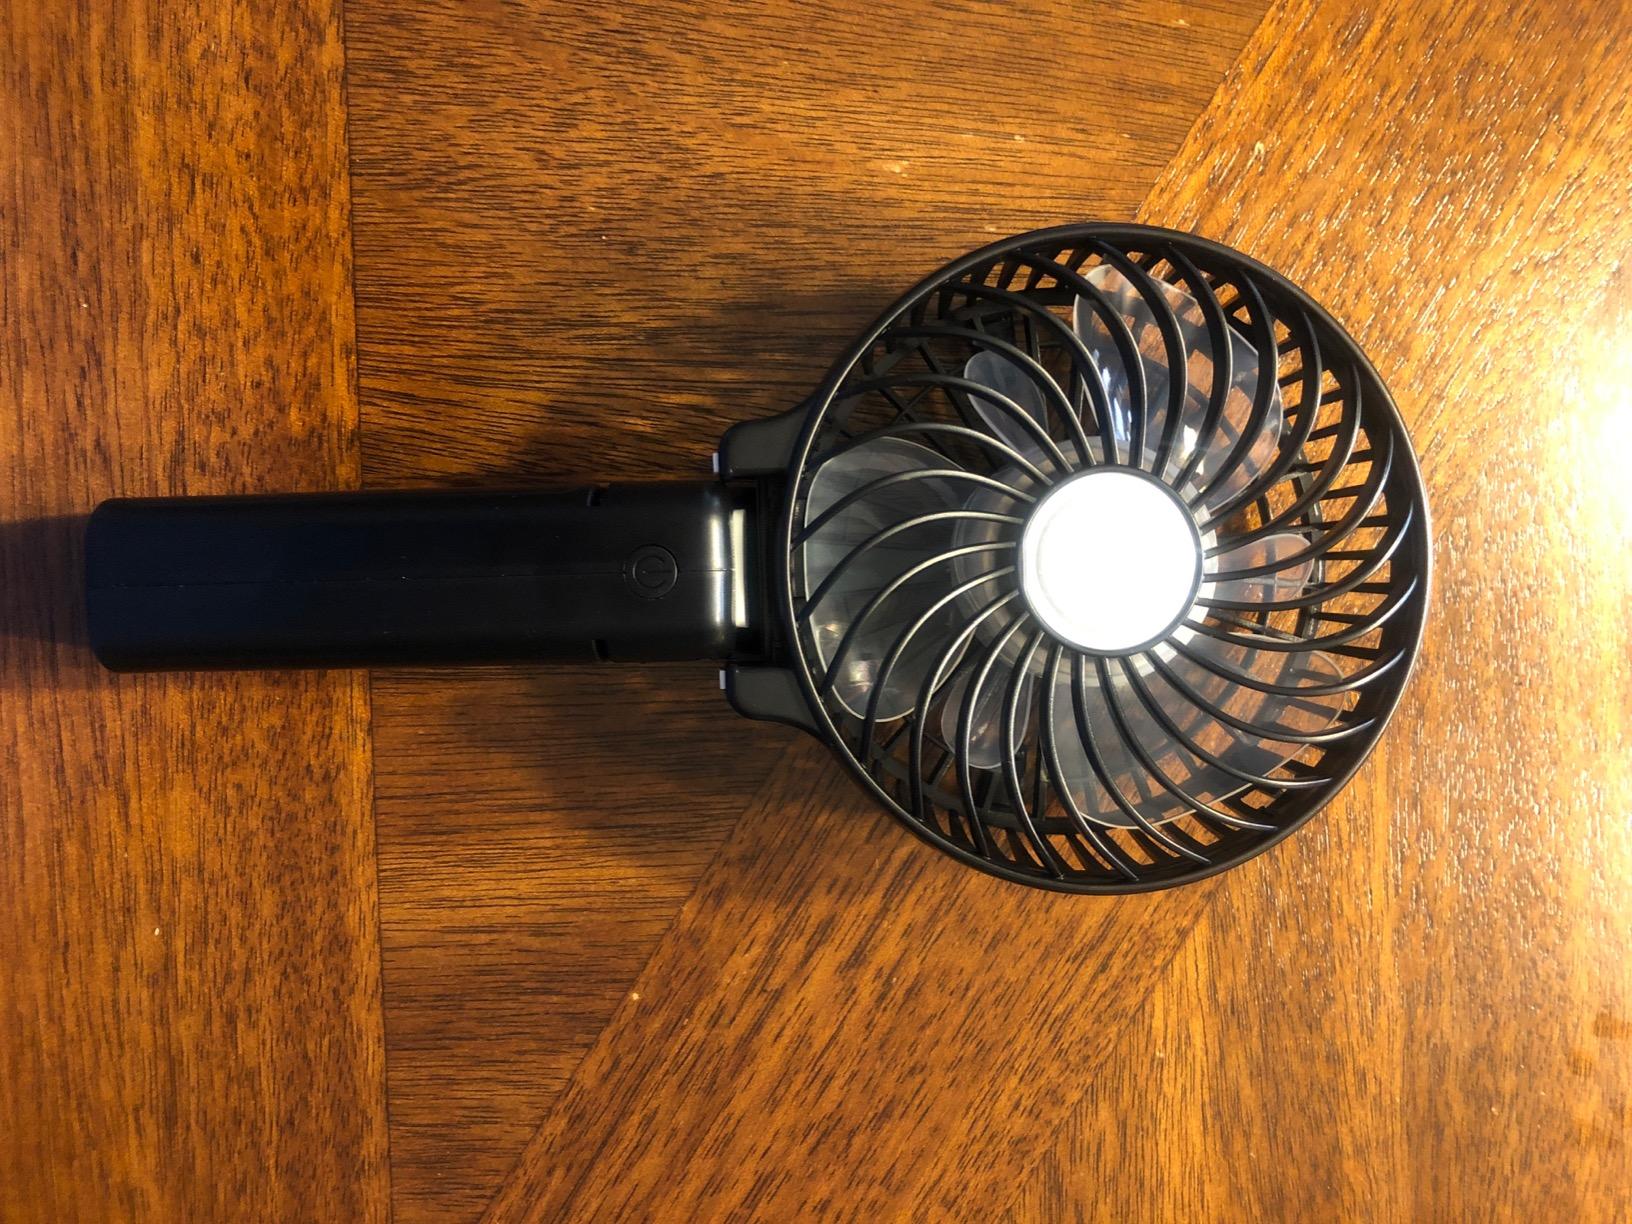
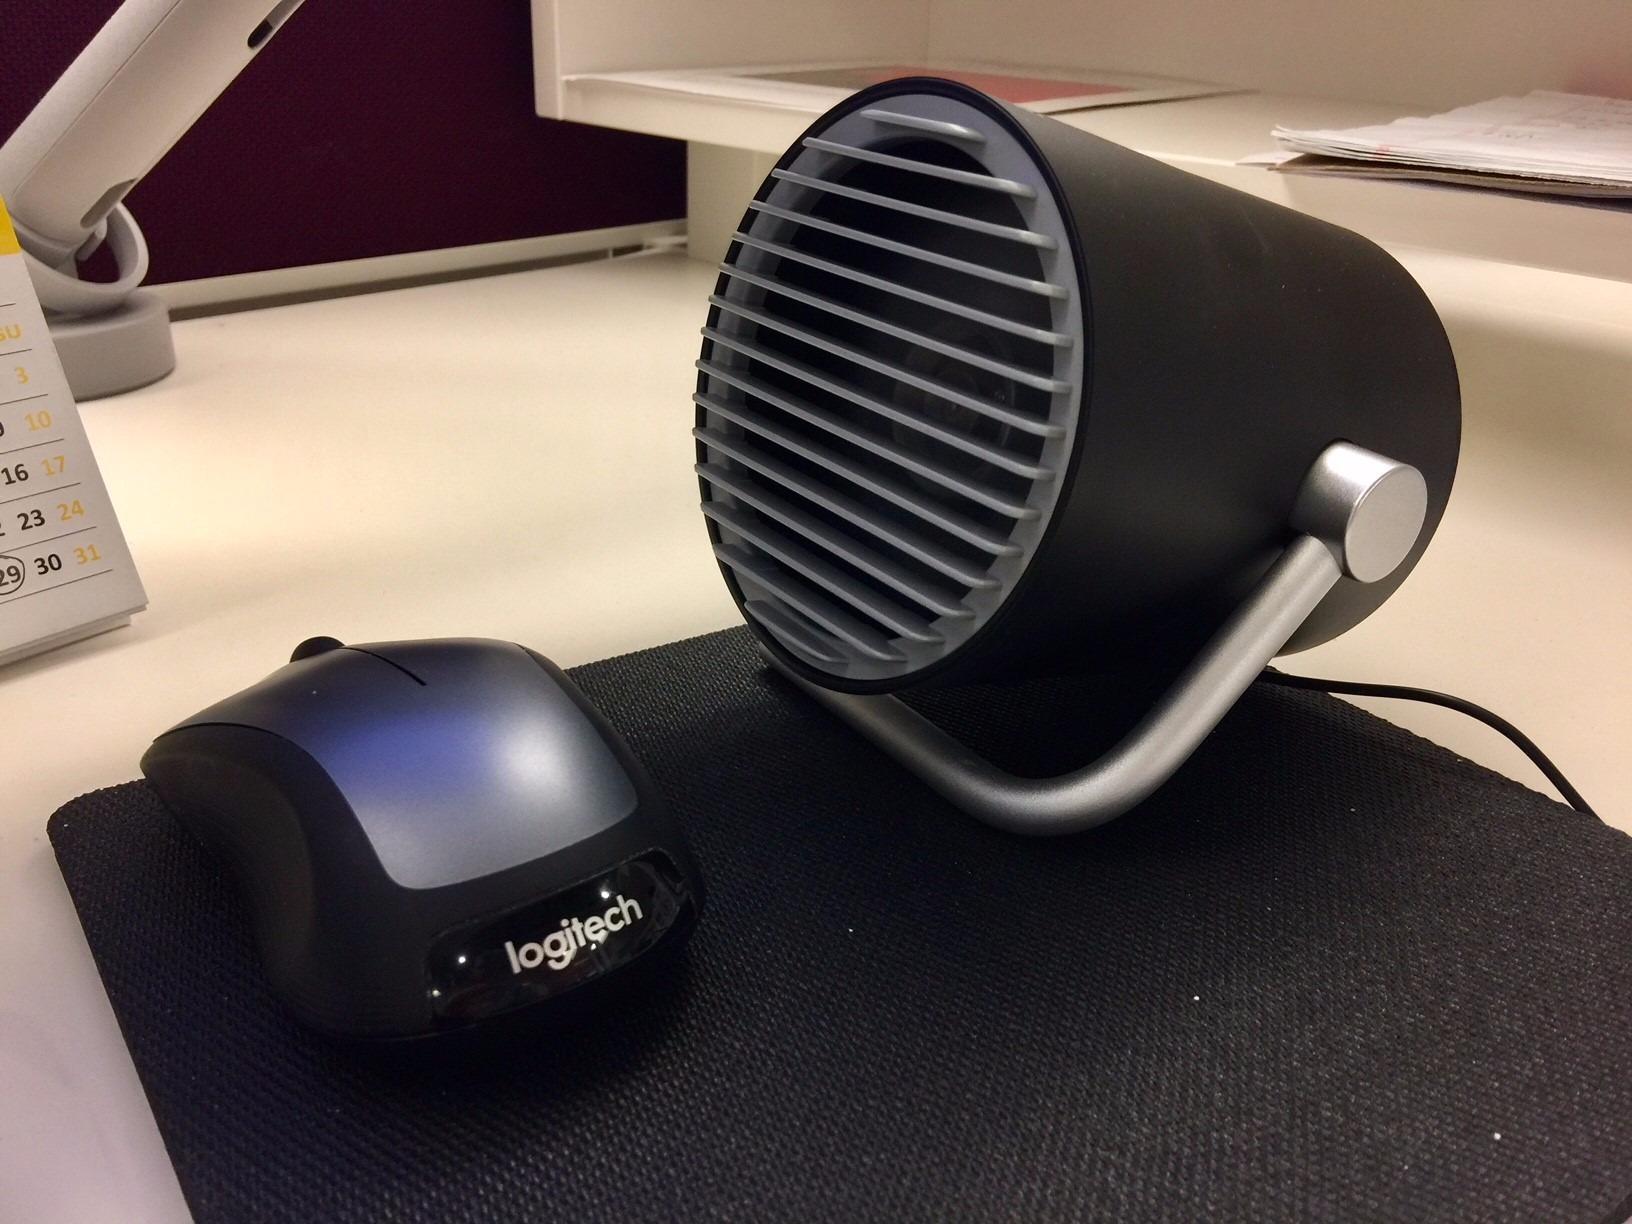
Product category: fan
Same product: no